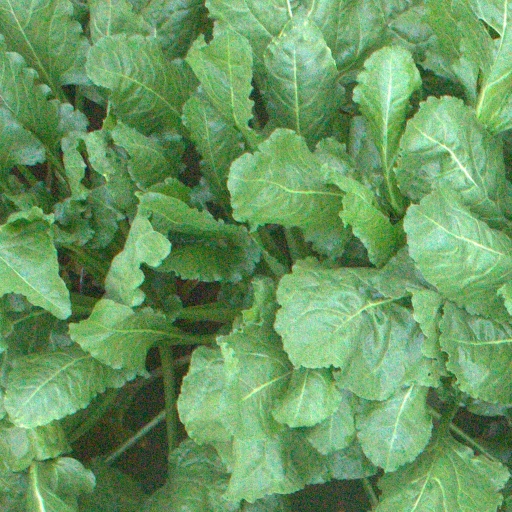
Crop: sugar beet